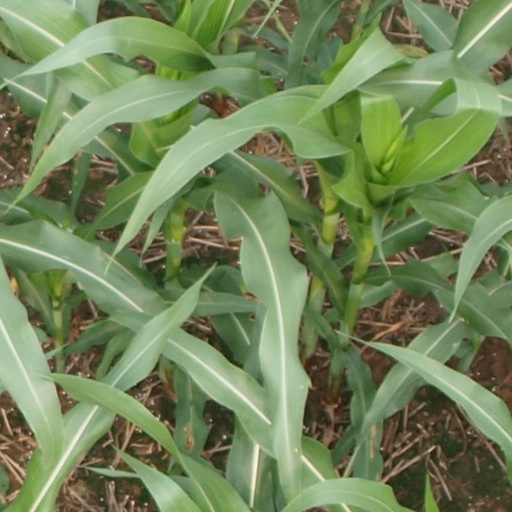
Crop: maize; corn